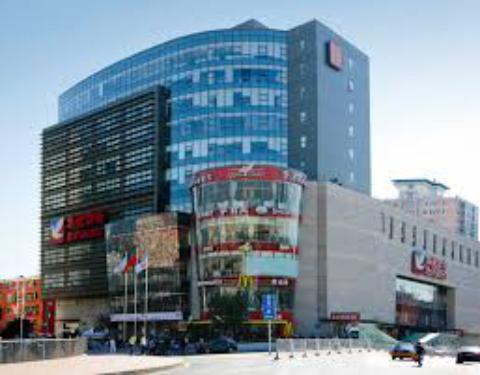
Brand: Ito-Yokado
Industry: Others